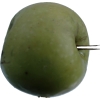
Label: Apple 12